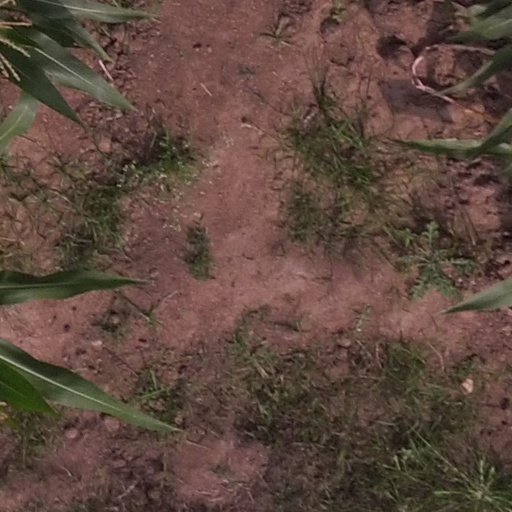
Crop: maize; corn